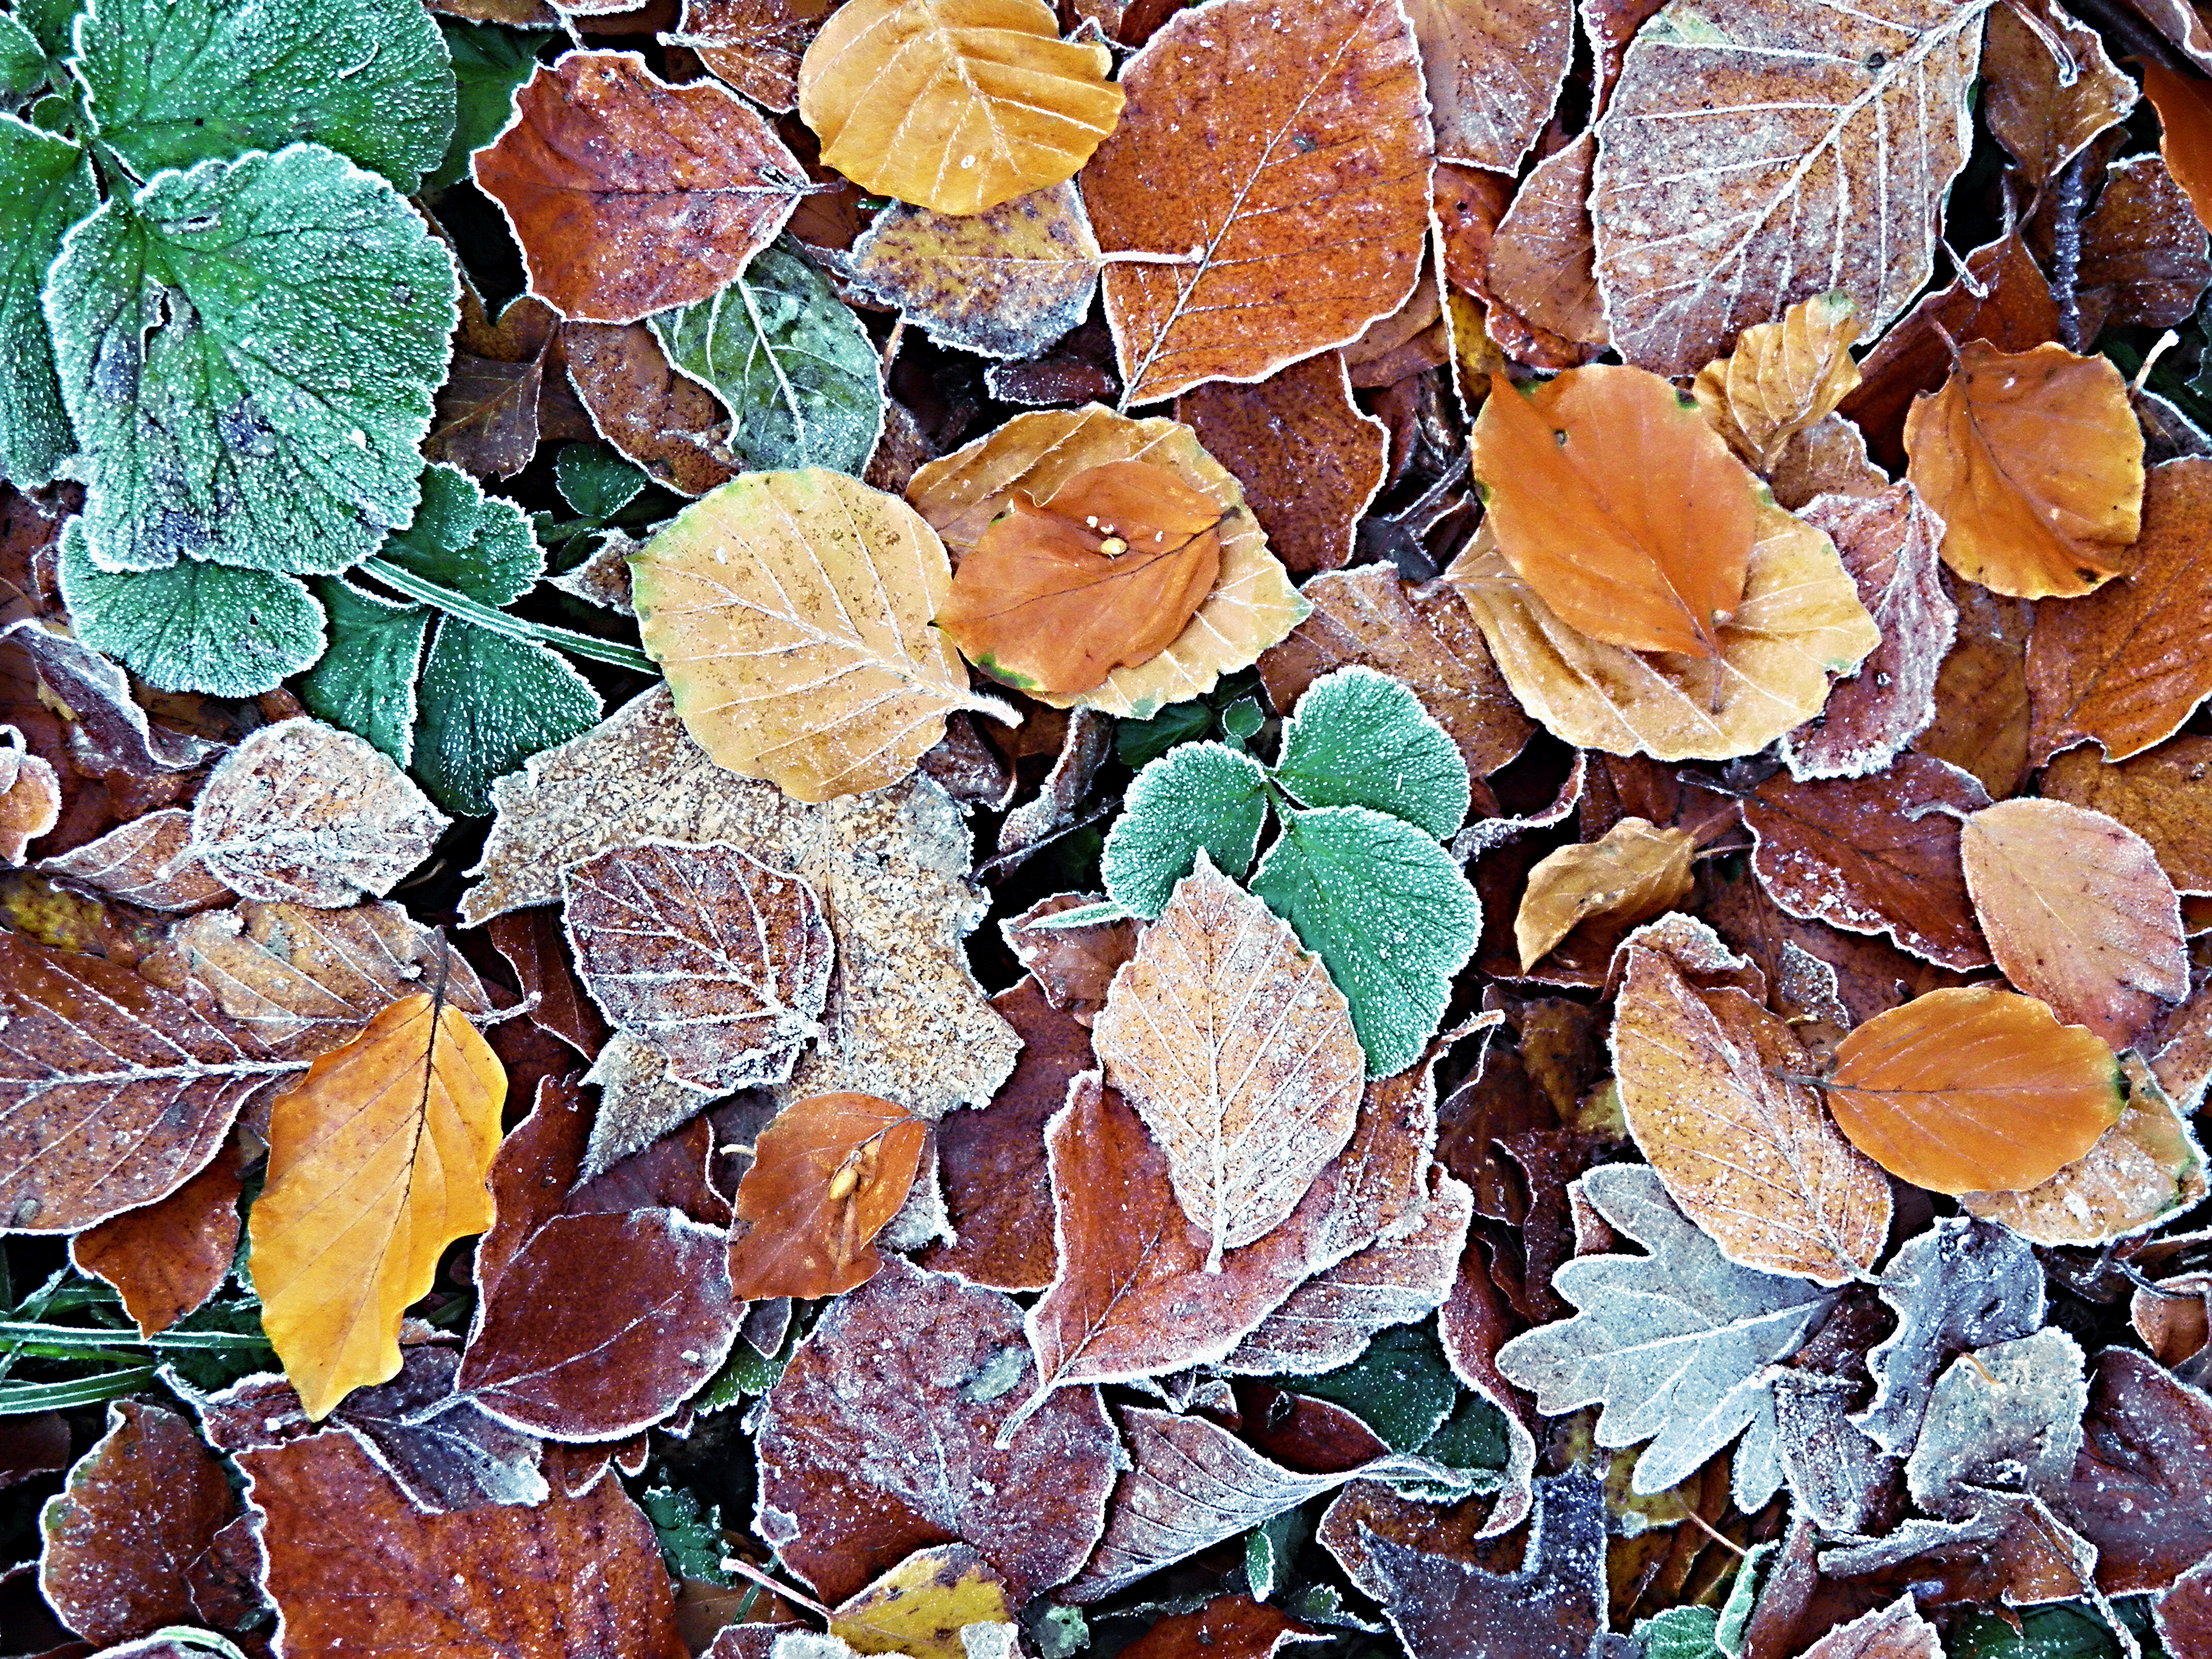
tree, nature, plant, leaf, flower, petal, frost, pattern, autumn, frozen, colorful, flora, season, leaves, art, iced, frosty, fall color, hoarfrost, icy autumn leaves, annual plant